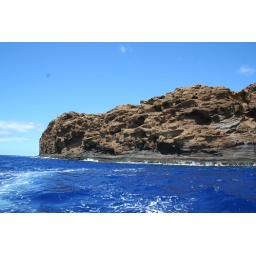
the blue water below and the blue sky above Molokini